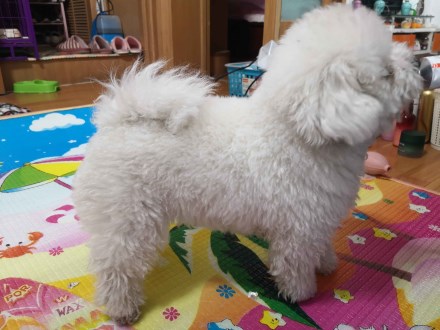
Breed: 3083-n000117-Bichon_Frise